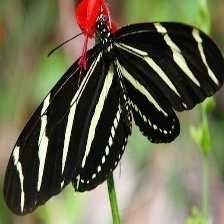
Species: ZEBRA LONG WING